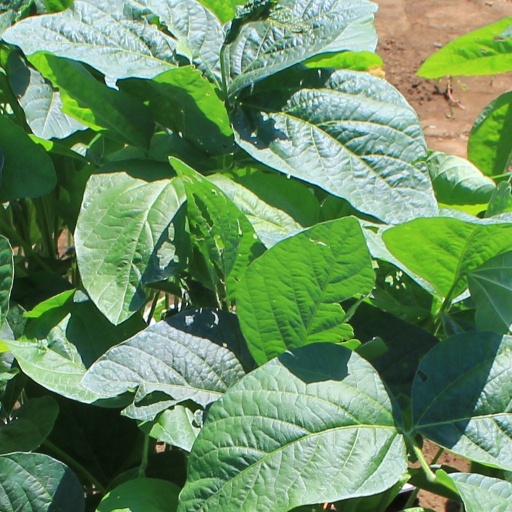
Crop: soybean